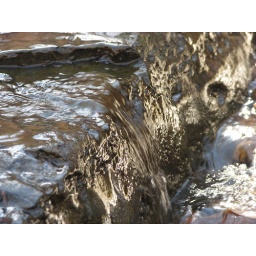
the soft poring of water over the rocks was a nice sound... verry relaxing.